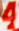
Number: 4